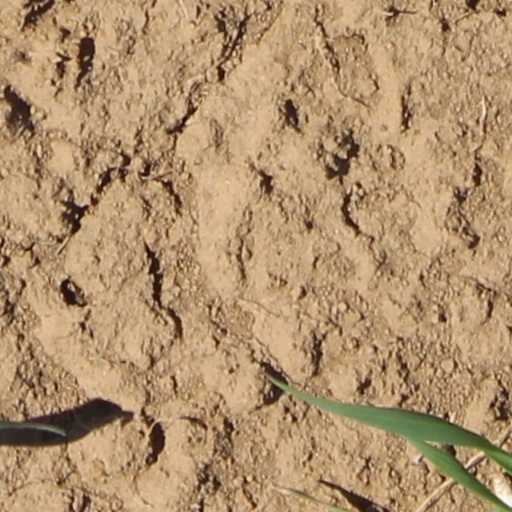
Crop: wheat